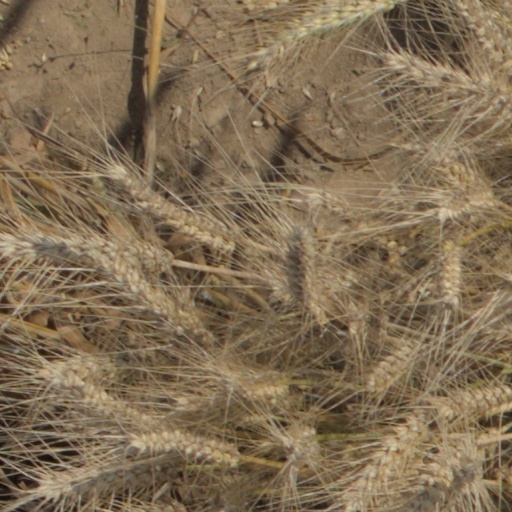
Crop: wheat